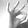
ASL letter: F